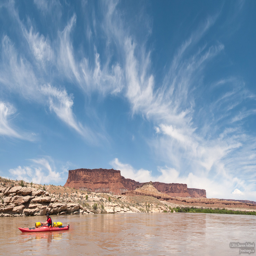
rob in the kayak under some cirrus clouds